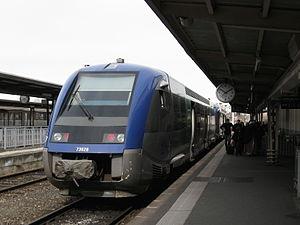
Rame TER Vierzon - Montluçon à son terminus en gare de Montluçon-Ville, Montluçon, Allier, France
La gare de Montluçon-Ville est une gare ferroviaire française de la ligne de Montluçon à Saint-Sulpice-Laurière, située sur le territoire de la commune de Montluçon, dans le département de l'Allier, en région Auvergne-Rhône-Alpes.